Articulated bus

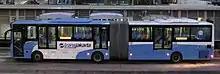
A Scania TransJakarta bus in Harmoni Central Busway Station, Jakarta.

In Asia, many major Chinese cities had fleets of articulated buses prior to the late 1990s. Some of these fleets have since been replaced by single-section units except in a few cities, namely Beijing, Shanghai, and Hangzhou. In the 2000s, a surge in BRT construction has reintroduced or re-purposed the articulated bus fleets for rapid transit usage in cities like Changzhou, Chengdu, Dalian, Guangzhou, Jinan, Kunming, Xiamen, Yancheng, Zaozhuang, and Zhengzhou.